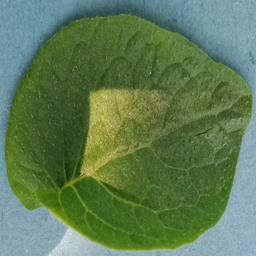
Label: Potato___Healthy